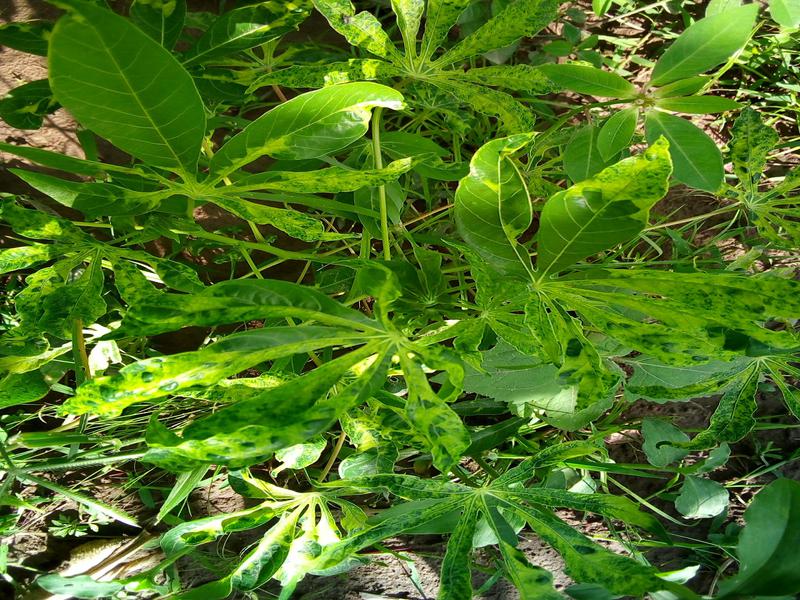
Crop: cassava
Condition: mosaic_disease